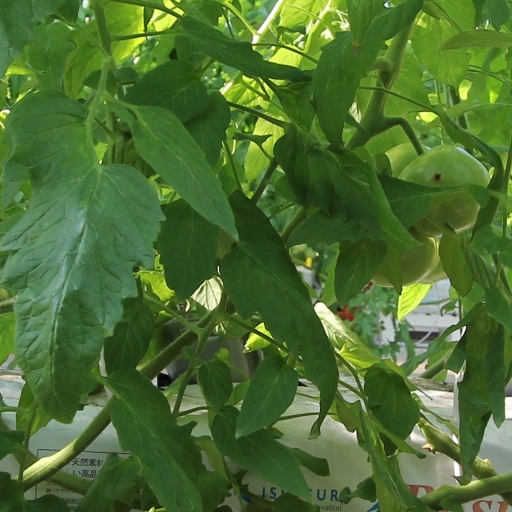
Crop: tomato